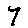
Label: 7